Medium wave

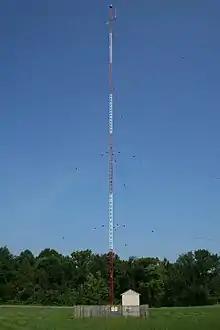
Typical mast radiator of a commercial medium wave AM broadcasting station, Chapel Hill, North Carolina, U.S.

Medium wave (MW) is a part of the medium frequency (MF) radio band used mainly for AM radio broadcasting. The spectrum provides about 120 channels with more limited sound quality than FM stations on the FM broadcast band. During the daytime, reception is usually limited to more local stations, though this is dependent on the signal conditions and quality of radio receiver used. Improved signal propagation at night allows the reception of much longer distance signals (within a range of about 2,000 km or 1,200 miles). This can cause increased interference because on most channels multiple transmitters operate simultaneously worldwide. In addition, amplitude modulation (AM) is often more prone to interference by various electronic devices, especially power supplies and computers. Strong transmitters cover larger areas than on the FM broadcast band but require more energy and longer antennas. Digital modes are possible but had not yet reached momentum.